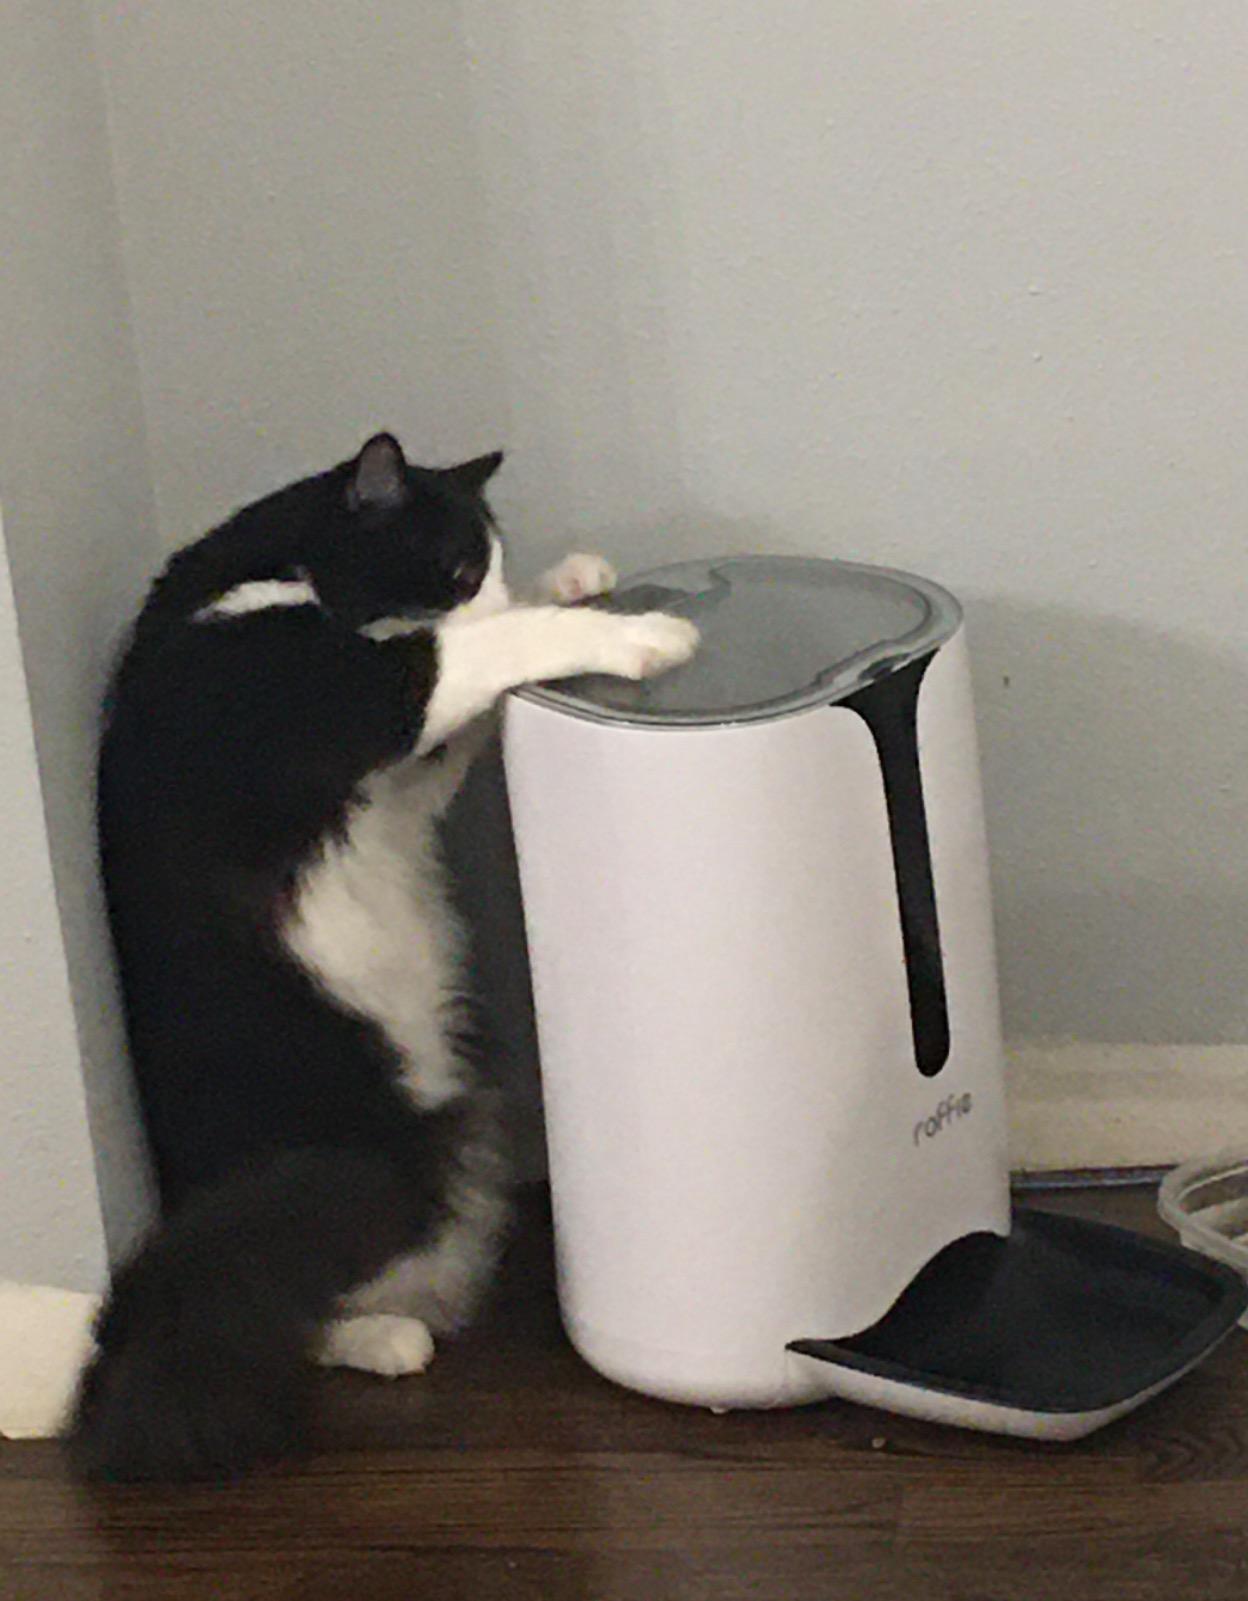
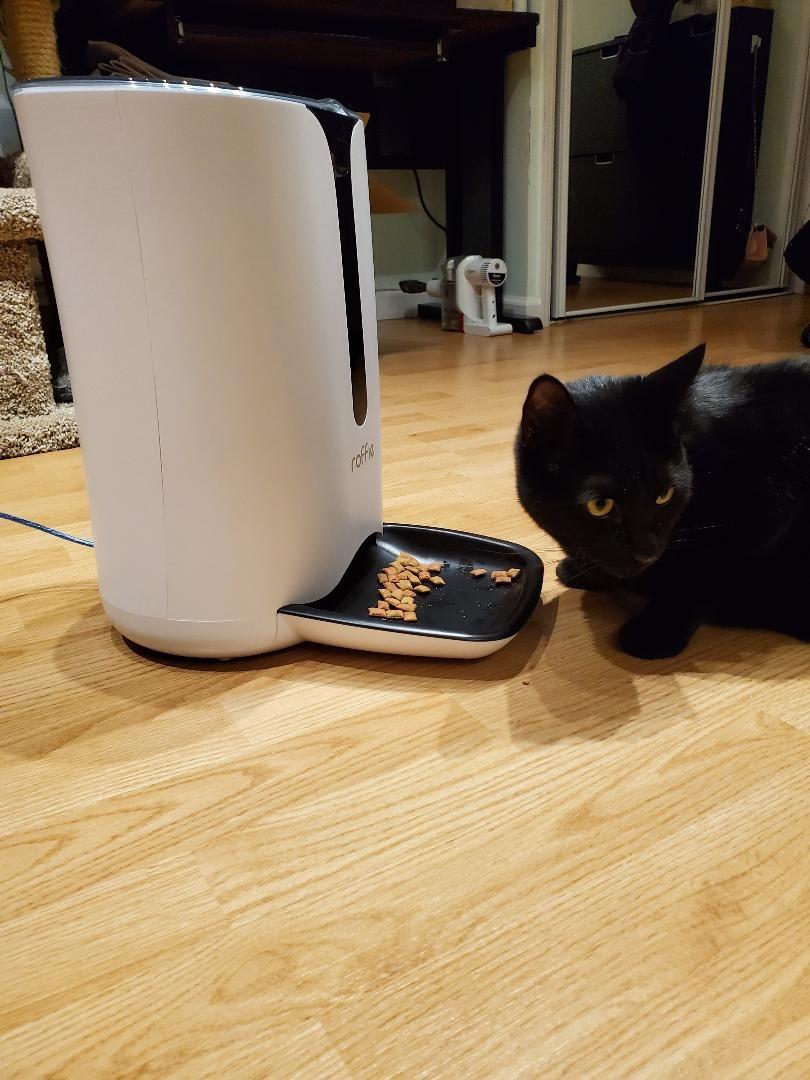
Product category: items_feeder
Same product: yes